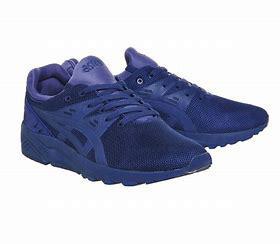
Brand: Asics
Model: Gel Kayano EVO